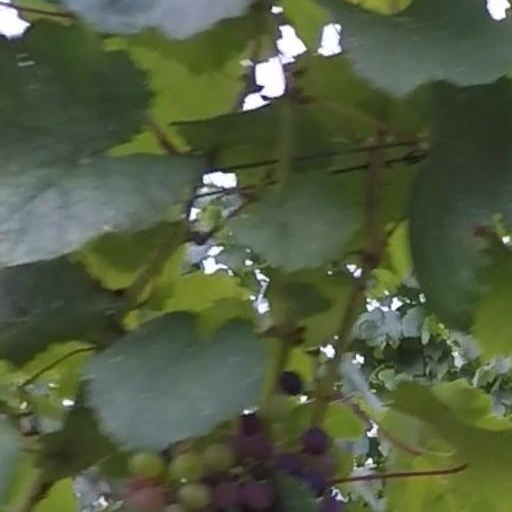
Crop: grape